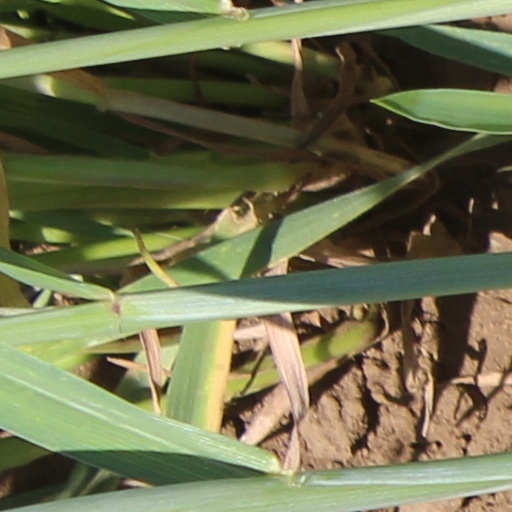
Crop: wheat